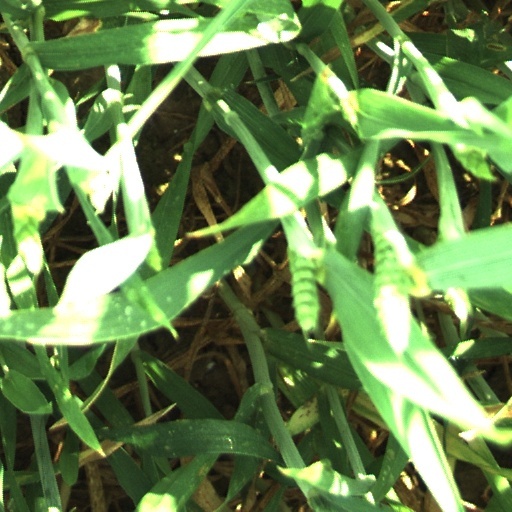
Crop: wheat